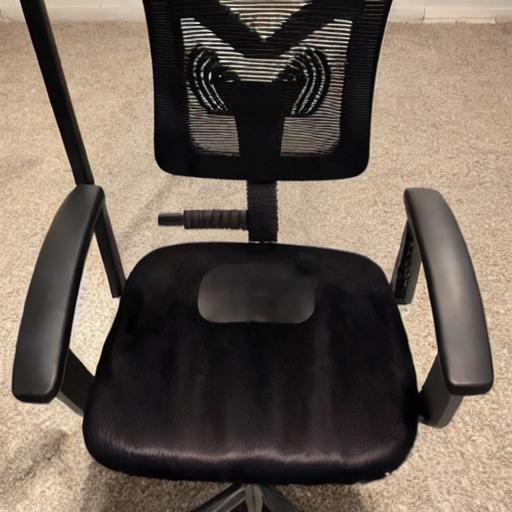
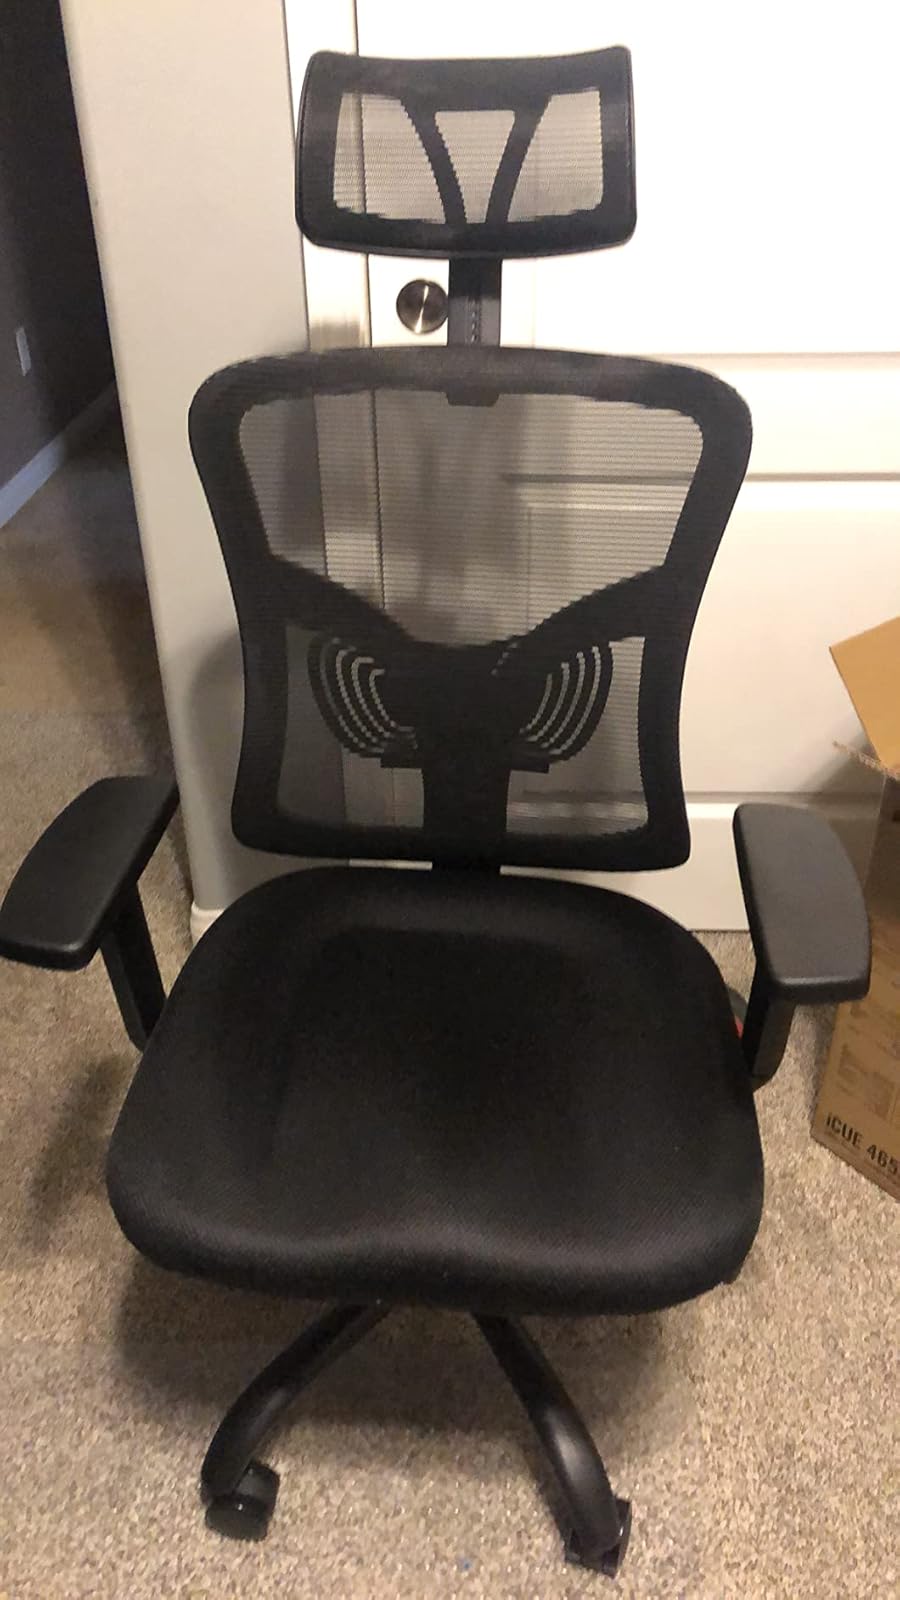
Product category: items_chair
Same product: no